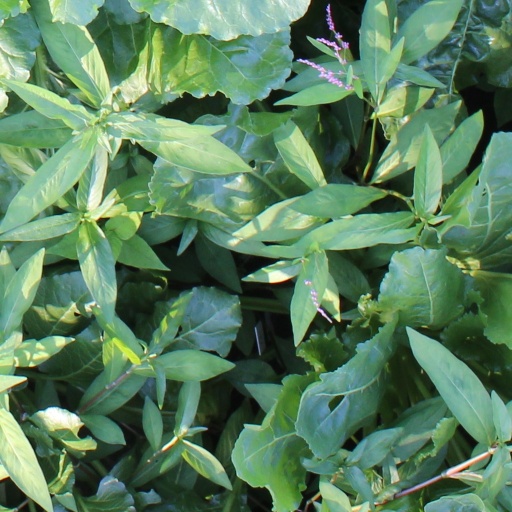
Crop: sugar beet